Absalon's Drinking Horn

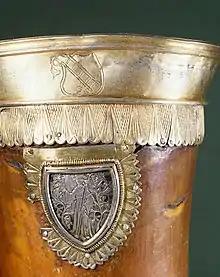
Detail

The horn is from European bison and its length measures 72.2 cm with a diameter is 15.5 cm. The silver mount of the rim measures 5 cm and is without ornamentation. Below it is an engraved frieze from the beginning of the 16th century with the coat of arms of the Tornekrans. Below the trim mount is also an escutcheon coat of arms from around 1400, depicting an abbot in a stylized garden. There are traces of a now-lost silver mount on the tip of the horn. On a drawing from 1696 of "Absalons belongings" (Sorø), it can be seen with the tip fixture still there.